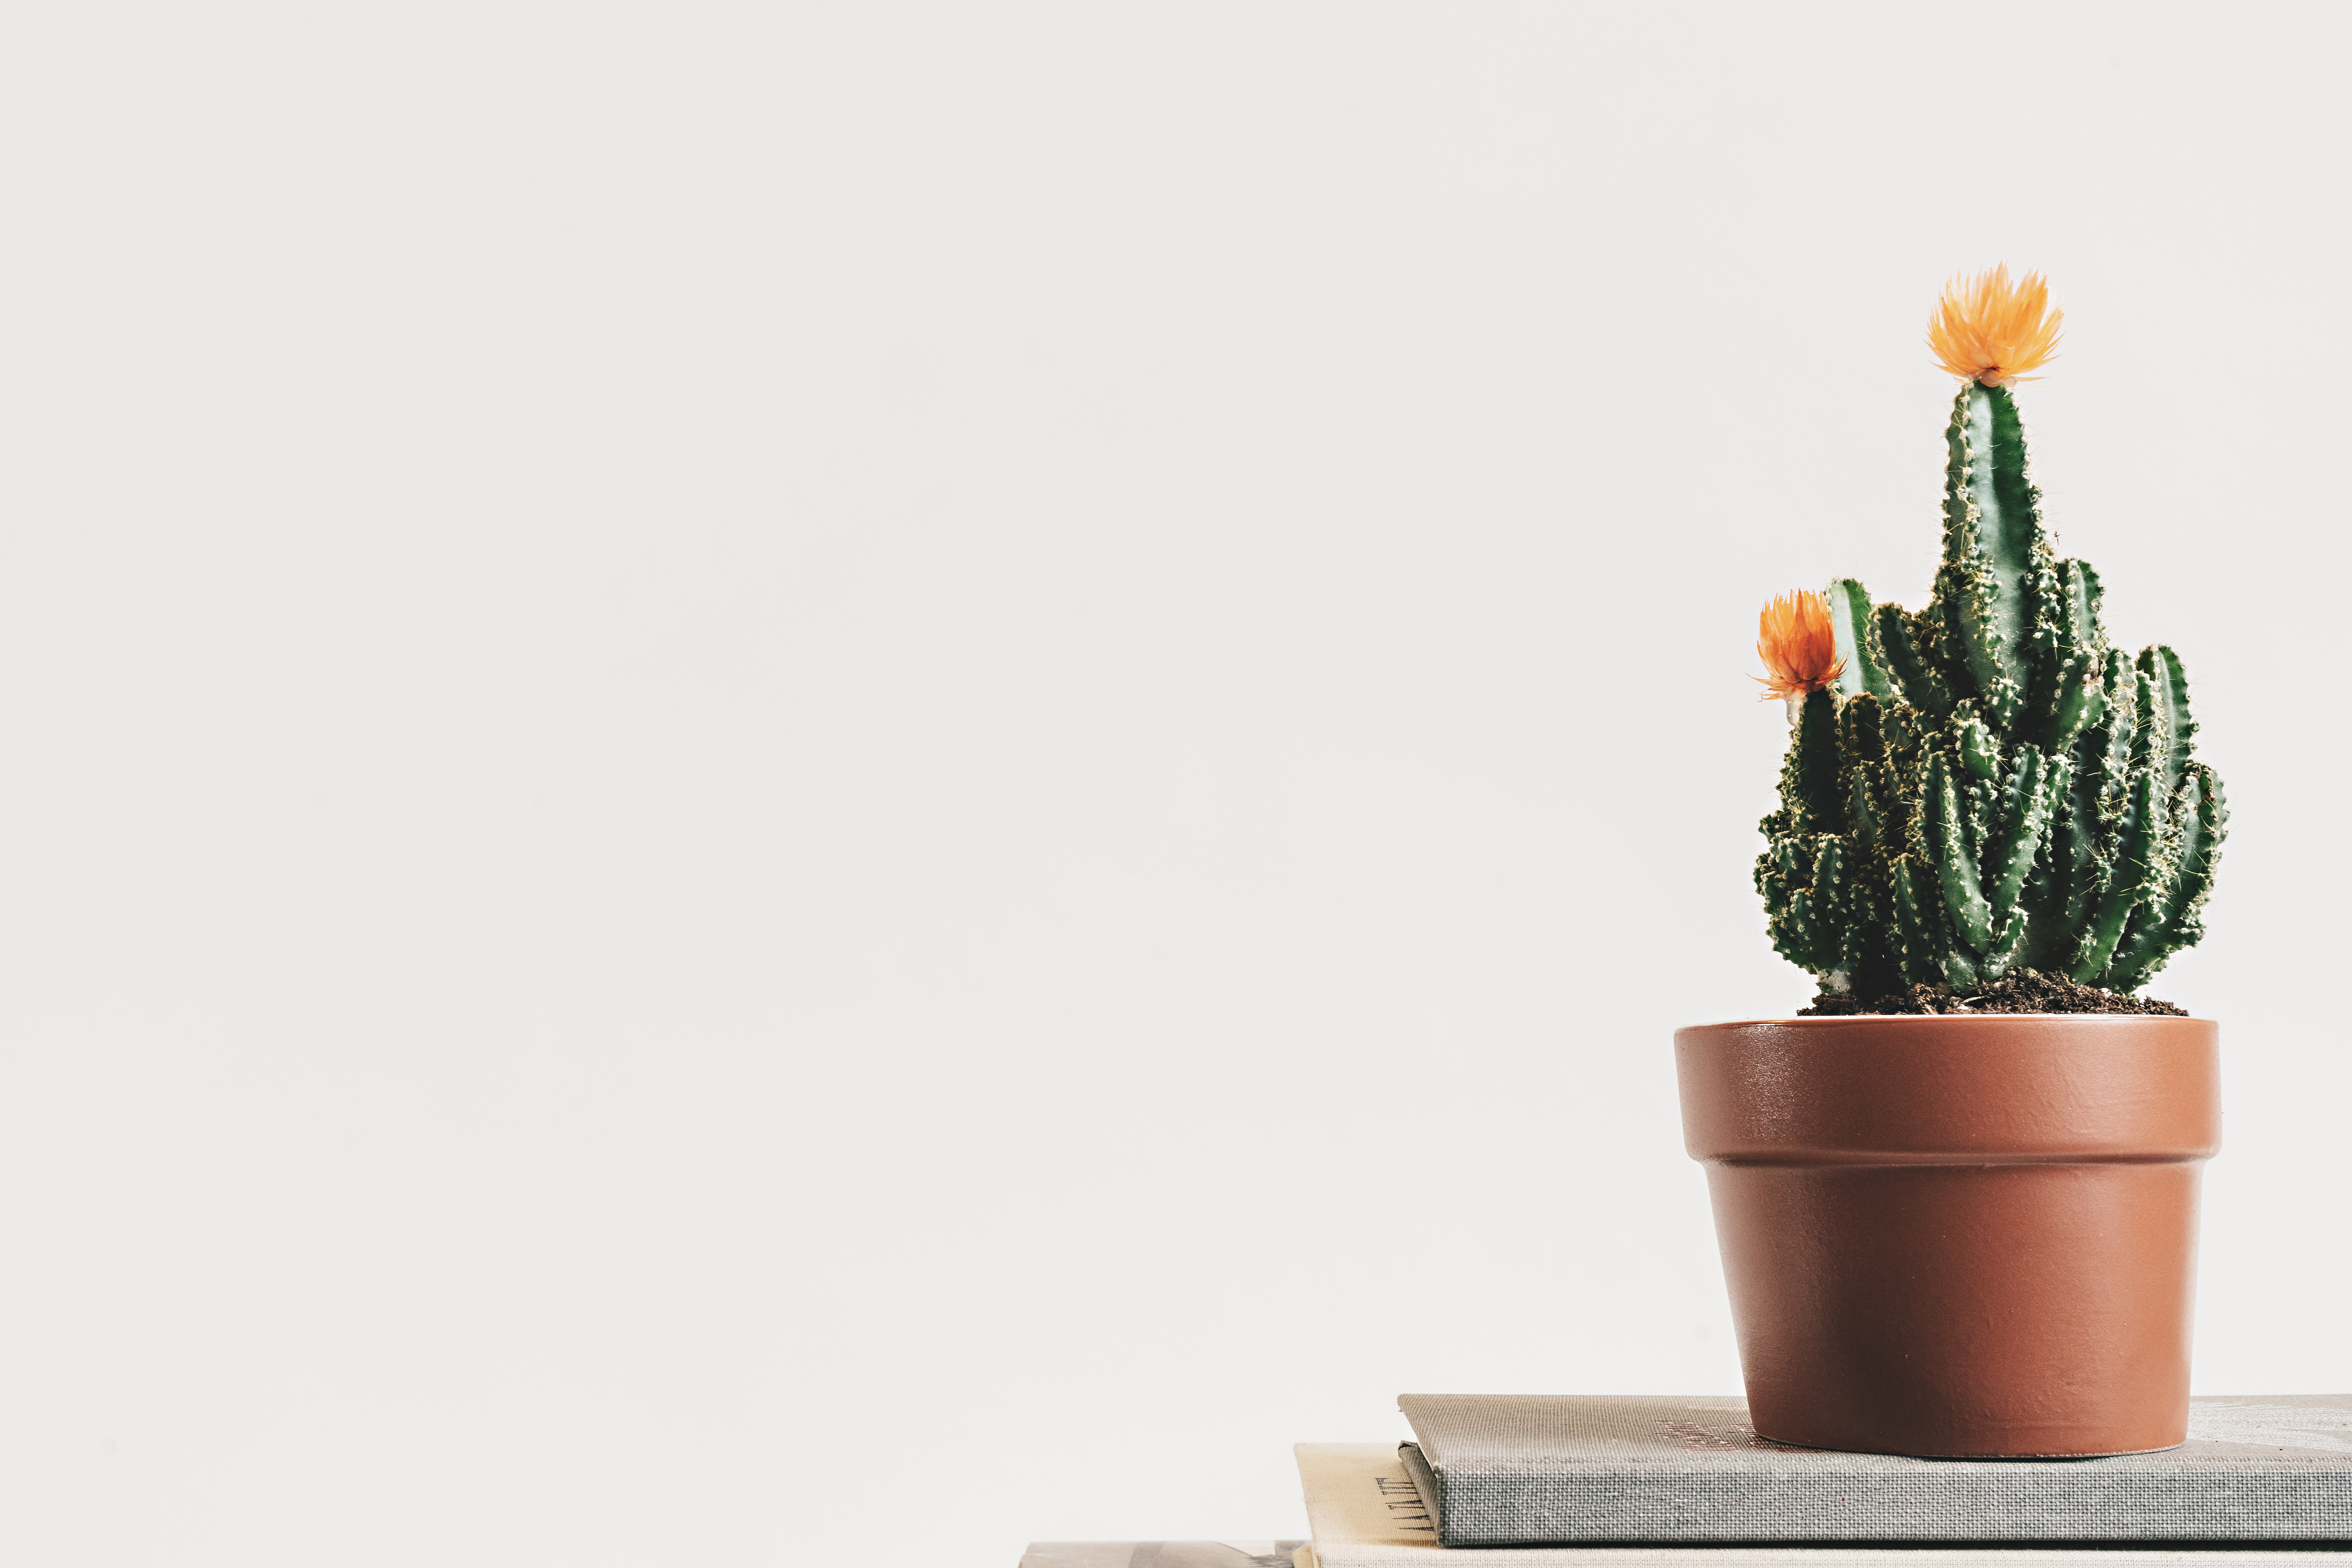
book, cactus, plant, flower, pot, stack, minimal, flowerpot, flowering plant, grass family, land plant